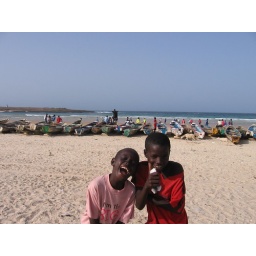
Two little boys on the beach in Minam